Michael Wagmüller

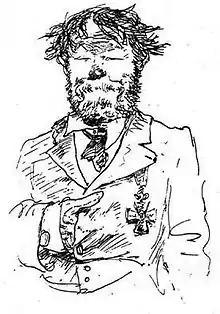
1878 caricature by Friedrich August von Kaulbach

Michael Wagmüller (1839–1881) was a German sculptor who completed a number of commissions in London and exhibited at the Royal Academy.